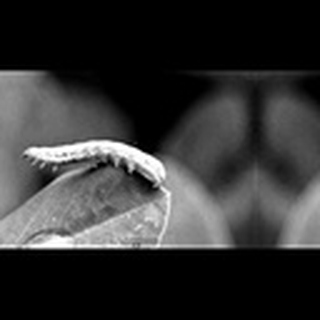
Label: cotton_army_worm